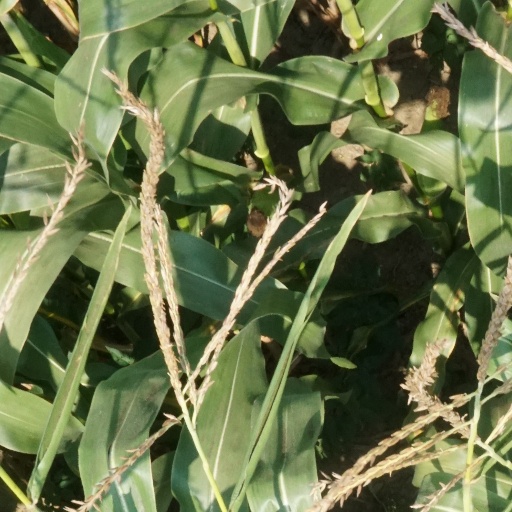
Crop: maize; corn